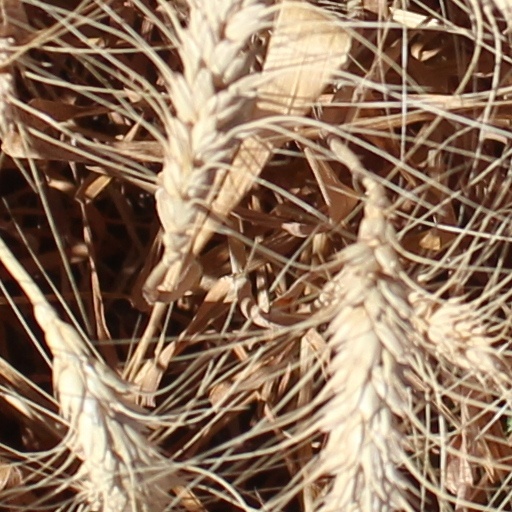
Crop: wheat